France in the Eurovision Song Contest 2017

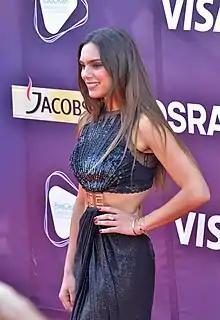
Alma at the Eurovision Song Contest opening ceremony

According to Eurovision rules, all nations with the exceptions of the host country and the "Big Five" (France, Germany, Italy, Spain and the United Kingdom) are required to qualify from one of two semi-finals in order to compete for the final; the top ten countries from each semi-final progress to the final. As a member of the "Big Five", France automatically qualified to compete in the final on 13 May 2017. In addition to their participation in the final, France is also required to broadcast and vote in one of the two semi-finals. During the semi-final allocation draw on 31 January 2017, France was assigned to broadcast and vote in the second semi-final on 11 May 2017.